Vivek filmography

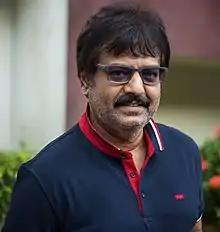
Vivek

Vivek (1961–2021) was an Indian actor and comedian who worked mainly in Tamil cinema. He won three Filmfare Best Comedian Awards for his performances in "Run", "Saamy" and "Perazhagan". In April 2009, Vivek received the Padma Shri award by the Government of India for his contribution to the arts. He was introduced to filmdom by renowned director K. Balachander.